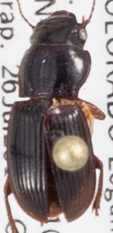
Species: Cratacanthus dubius
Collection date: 2018-07-26
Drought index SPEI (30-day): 0.188
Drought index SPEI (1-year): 0.248
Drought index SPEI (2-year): -0.362